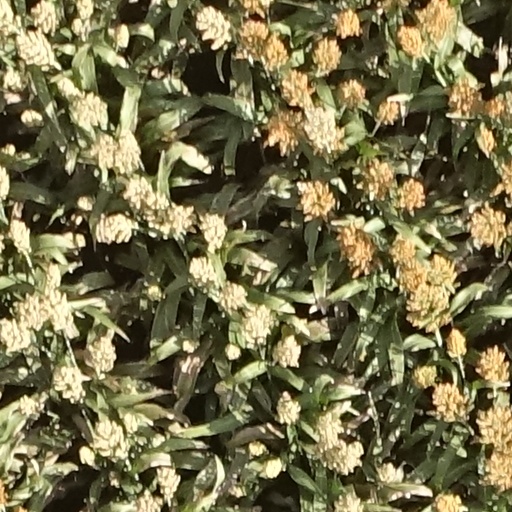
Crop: sorghum